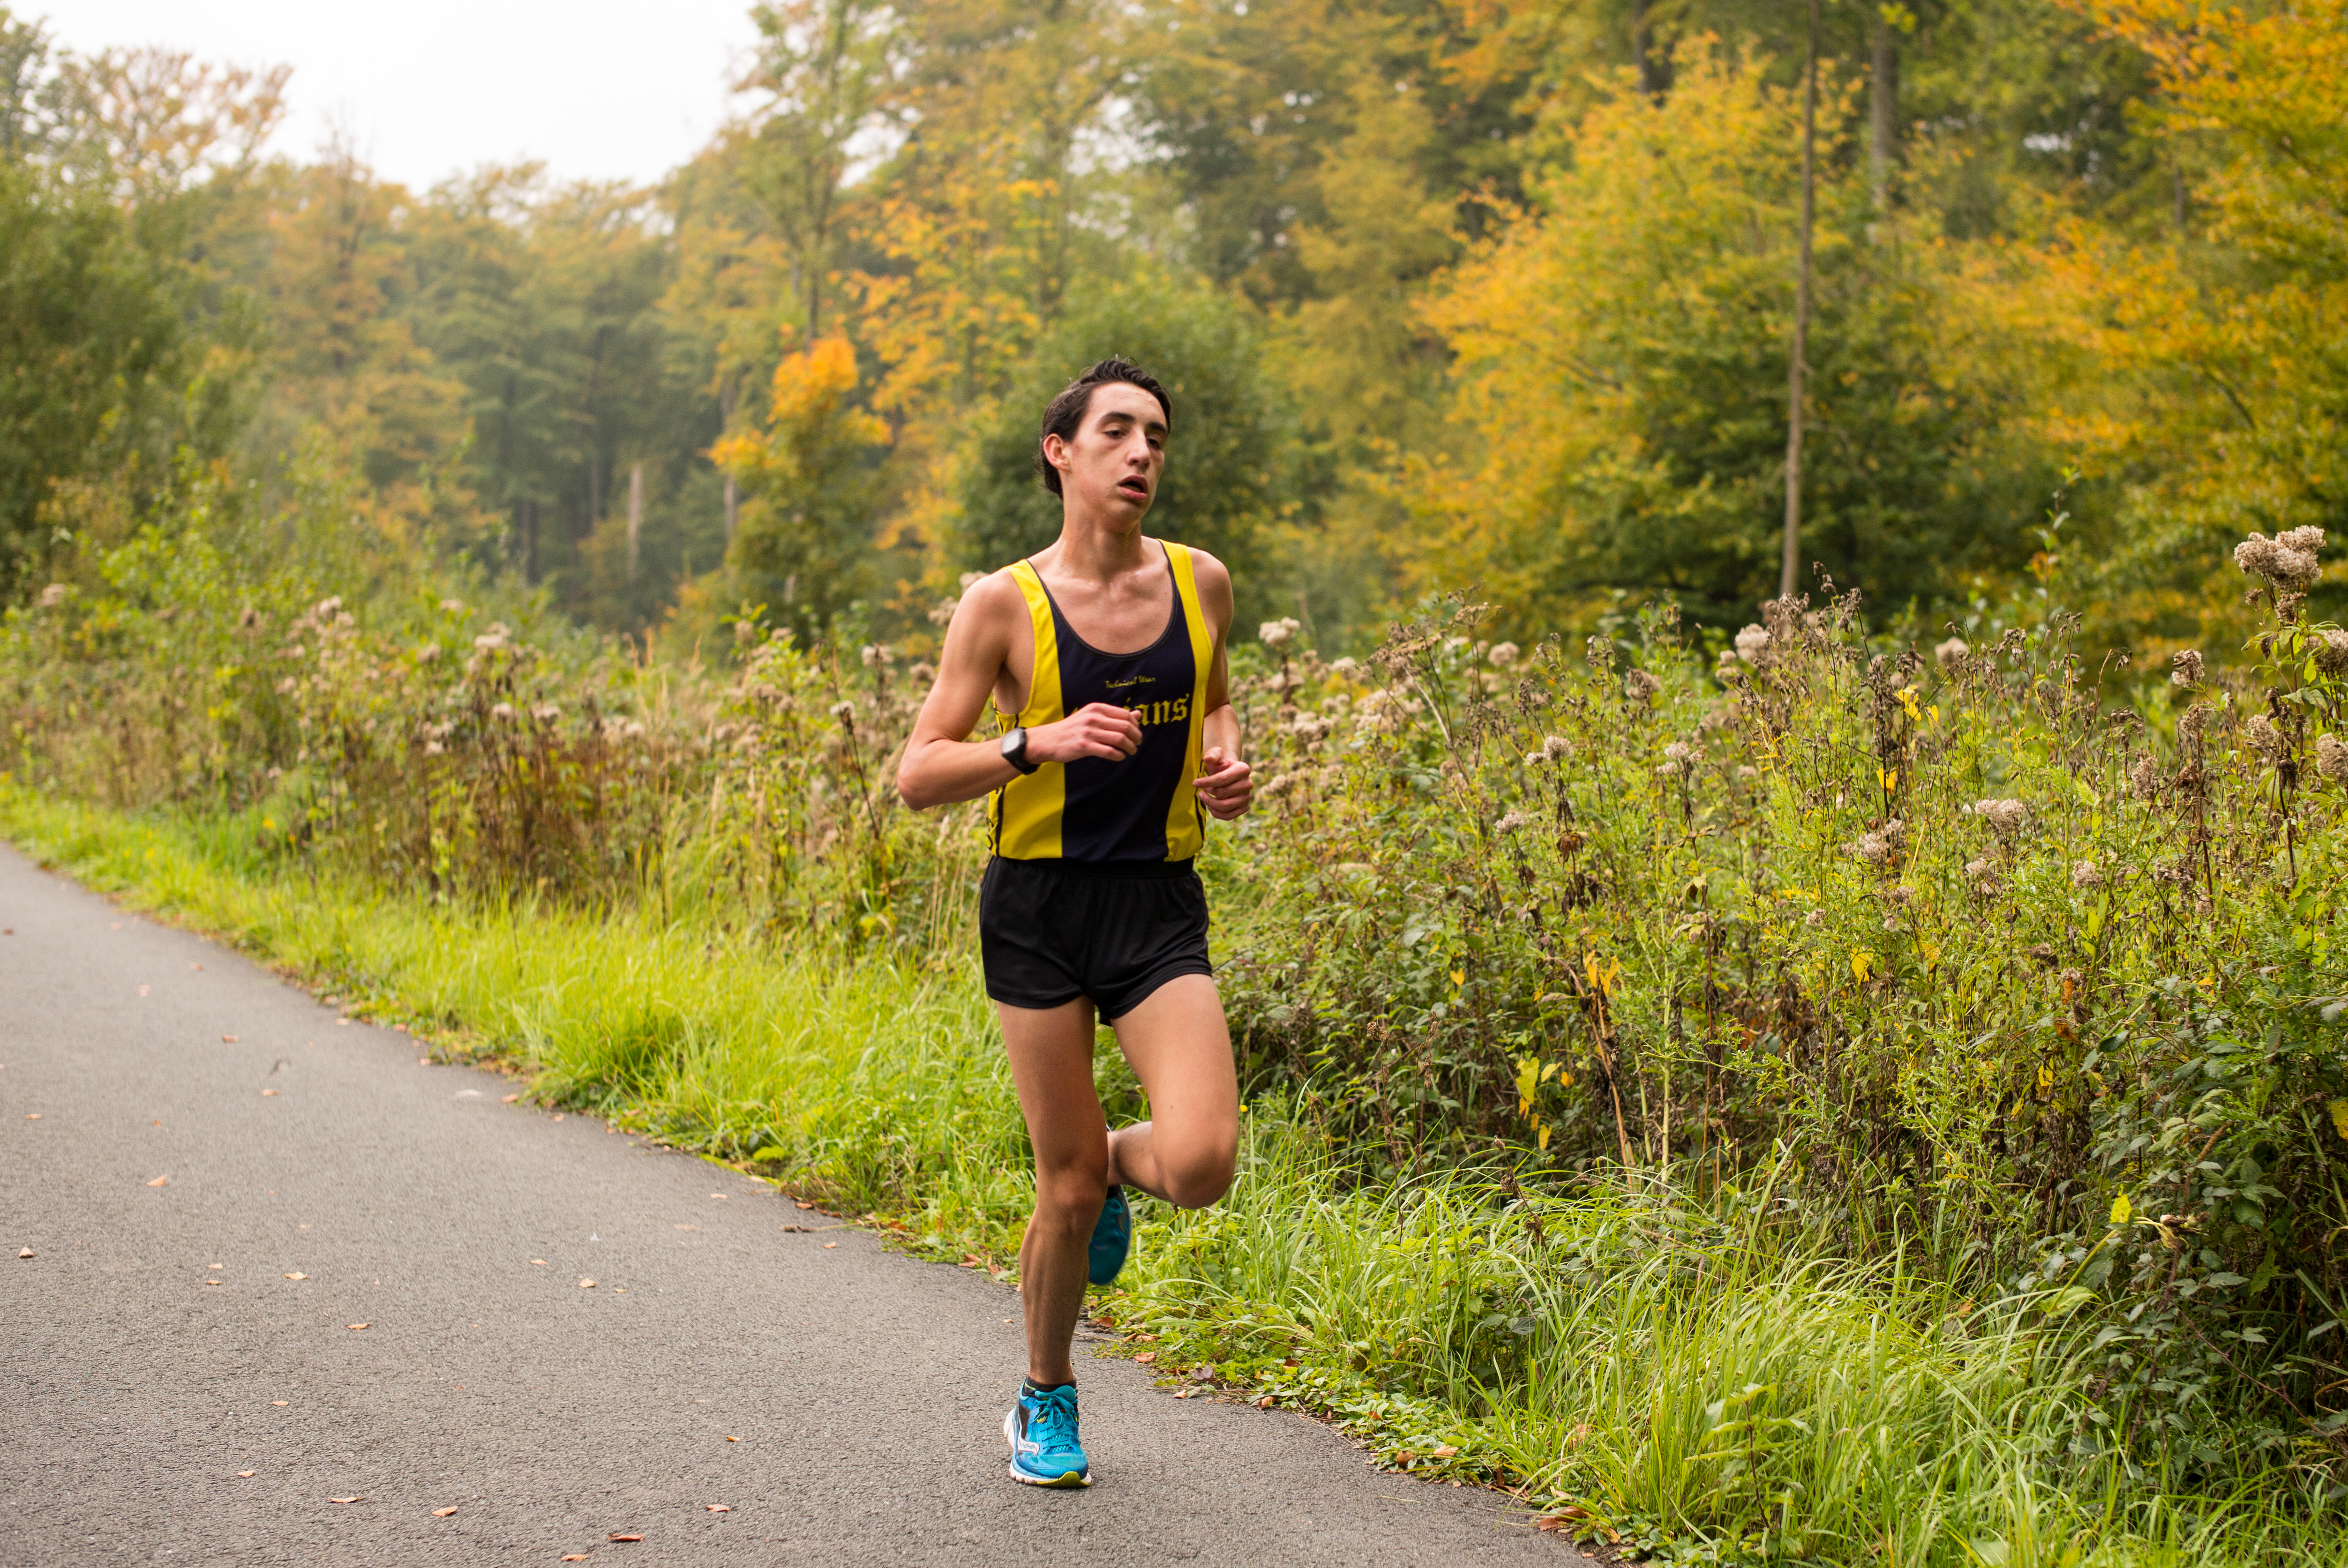
person, trail, running, country, photo, recreation, portrait, high, jogging, cross, belgium, race, hague, netherlands, international, brussels, m, american, team, sports, boys, 50, school, runners, endurance, junior, leica, 240, summilux, varsity, athletics, athletes, meet, xc, physical exercise, outdoor recreation, human action, individual sports, endurance sports, ultramarathon, duathlon, long distance running